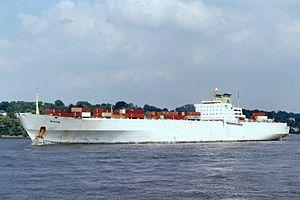
Le porte-conteneurs Nihon quittant Hambourg le 11 mai 1990.
Le MSC Carla est un porte-conteneurs construit en 1971 par les chantiers Gotaverken-Oresundsvarvet de Landskrona pour la compagnie Svenska Ostasiatiska Kompaniet. Le 24 novembre 1997, alors qu'il navigue au large des Açores, le navire s'ouvre en deux dans une tempête. La proue sombre le 30 novembre 1997. La poupe est détruit à Gijón l’année suivante.